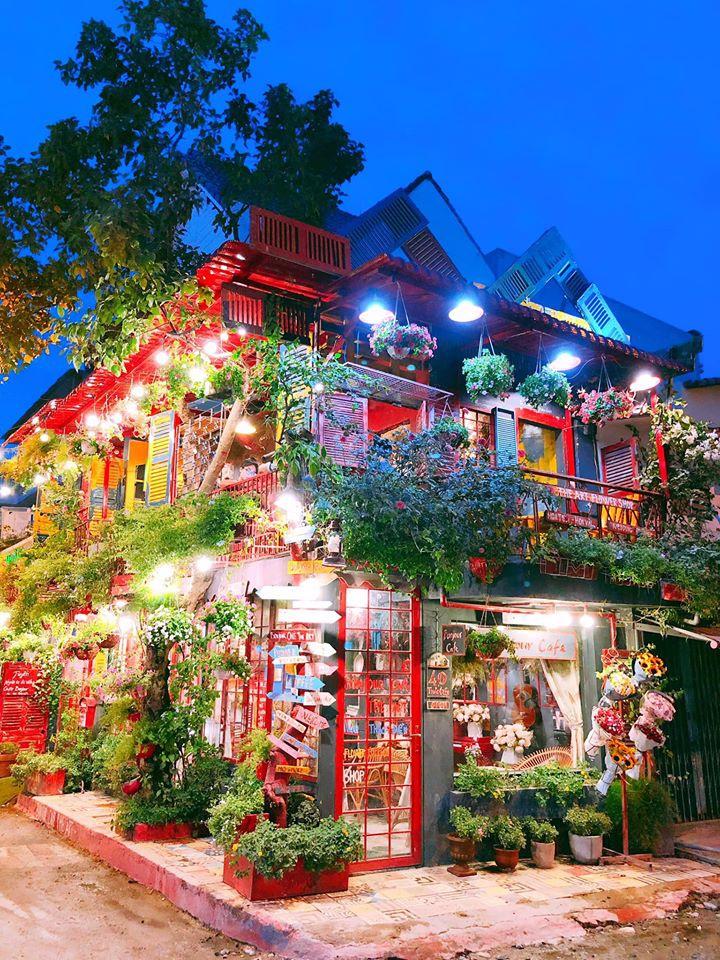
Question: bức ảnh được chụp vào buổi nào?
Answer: buổi tối